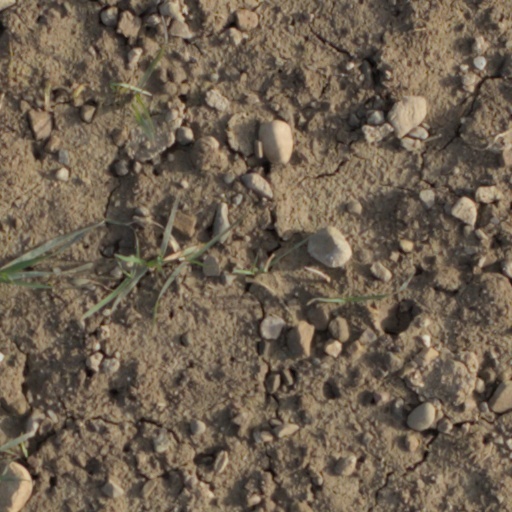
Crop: wheat